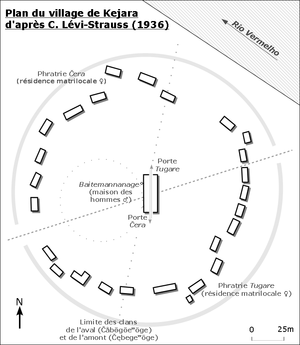
Plan retravaillé du village Bororo de Kejara dont Claude Lévi-Strauss donne la description dans un article du Journal de la Société des Américanistes en 1936. Ce plan diffère celui proposé par l'anthropologue lui-même en le réorientant, en supprimant des points de la légende (les distances qui peuvent être confondu avec des lignes de divisions de la société bororo) et en apportant des éléments d'explication de l'organisation de la société Bororo explicités dans l'article(C. Lévi-Strauss, ""Contribution à l'étude de l'organisation sociale des Indiens Bororo"", Journal de la Société des Américanistes, 28-2, 269-304, 1936"
Les Bororos sont un peuple amérindien présent dans l'État du Mato Grosso (Brésil). Ils appartiennent au tronc linguistique macro-jê.
Claude Lévi-Strauss [klod levi stʁos], né le 28 novembre 1908 à Bruxelles et mort le 30 octobre 2009 à Paris, est un anthropologue et ethnologue français qui a exercé une influence majeure à l'échelle internationale sur les sciences humaines et sociales dans la seconde moitié du XXᵉ siècle. Il est devenu notamment l'une des figures fondatrices du structuralisme à partir des années 1950 en développant une méthodologie propre, l'anthropologie structurale, par laquelle il a renouvelé en profondeur l'ethnologie et l'anthropologie en leur appliquant les principes holistes issus de la linguistique, de la phonologie, des mathématiques et des sciences naturelles.